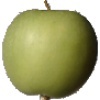
Label: Apple Granny Smith 1